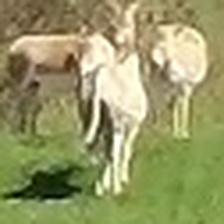
Pose orientation: back